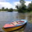
Label: ship